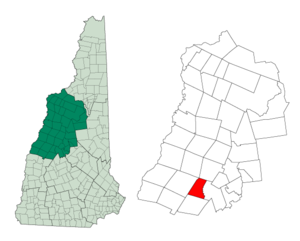
Orange est une municipalité américaine située dans le comté de Grafton au New Hampshire. Selon le recensement de 2010, sa population est de 331 habitants.